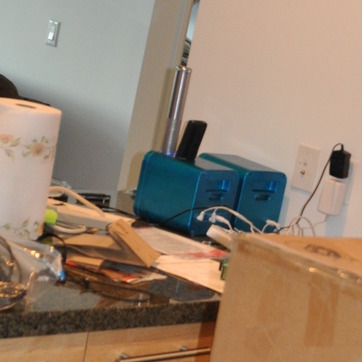
Material: plastic